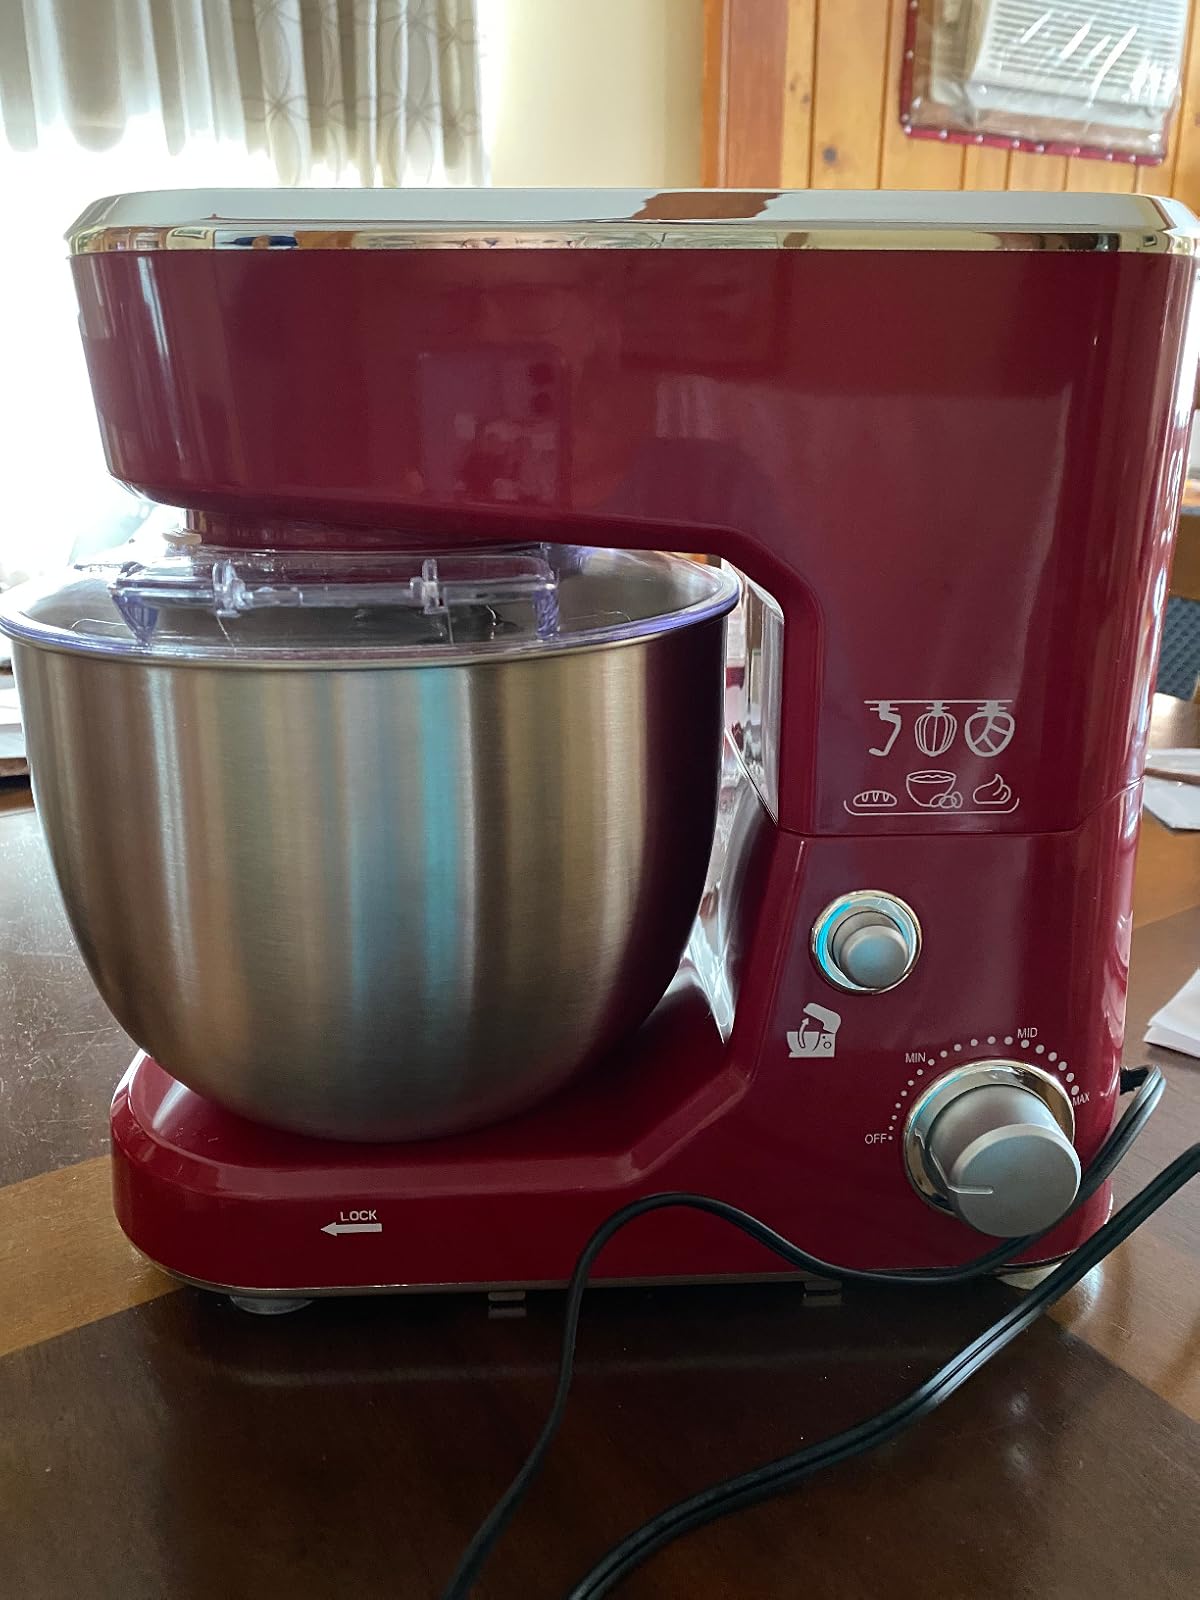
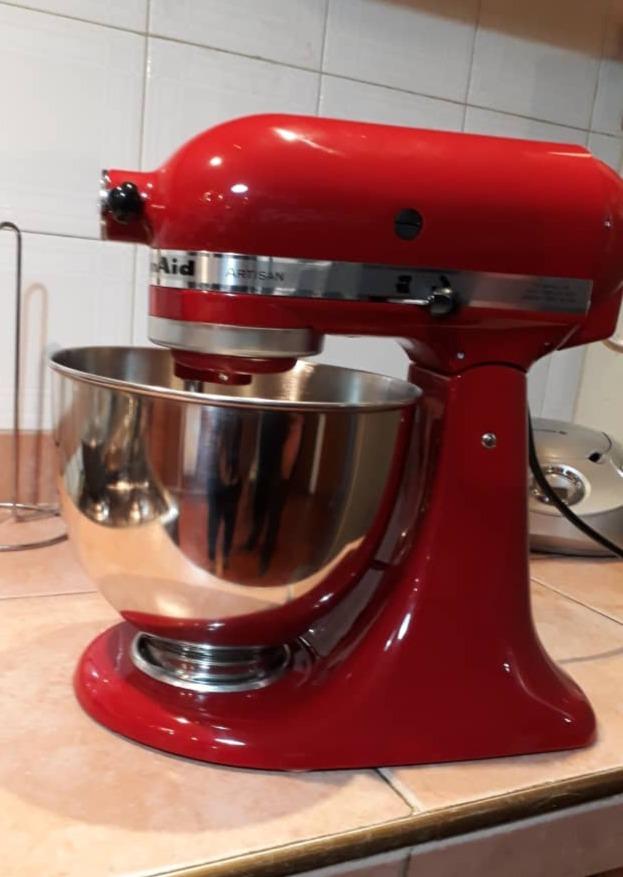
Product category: items_mixer
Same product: no